Answer in natural language. Which point is closer to the camera taking this photo, point A  or point B? Choose between the following options: A or B
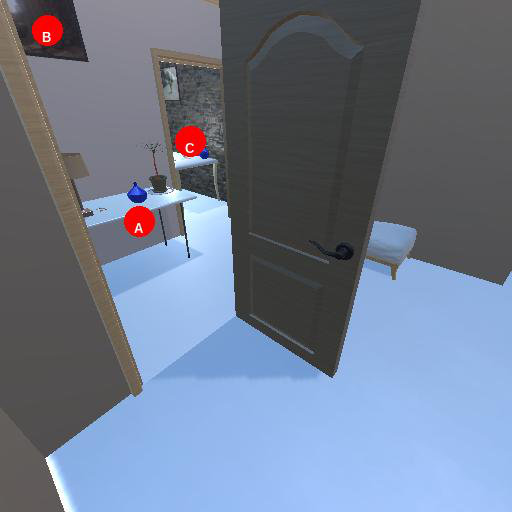
<answer>A</answer>